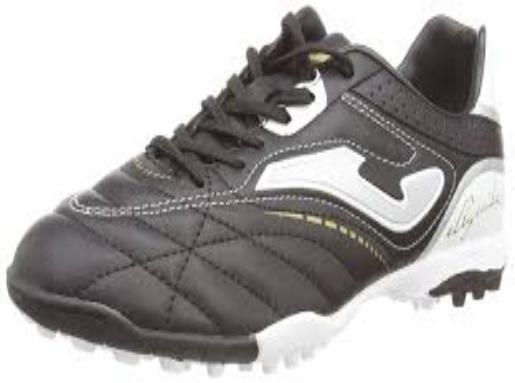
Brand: Joma-2
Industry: Clothes